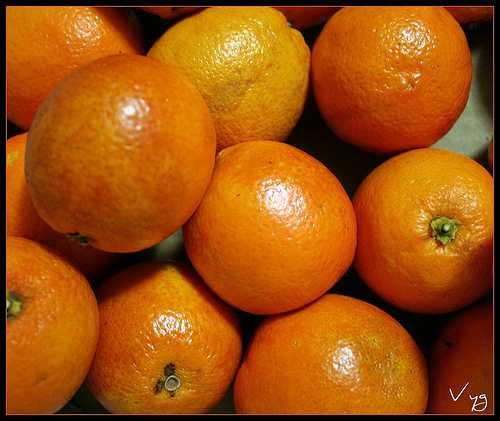
Label: Orange